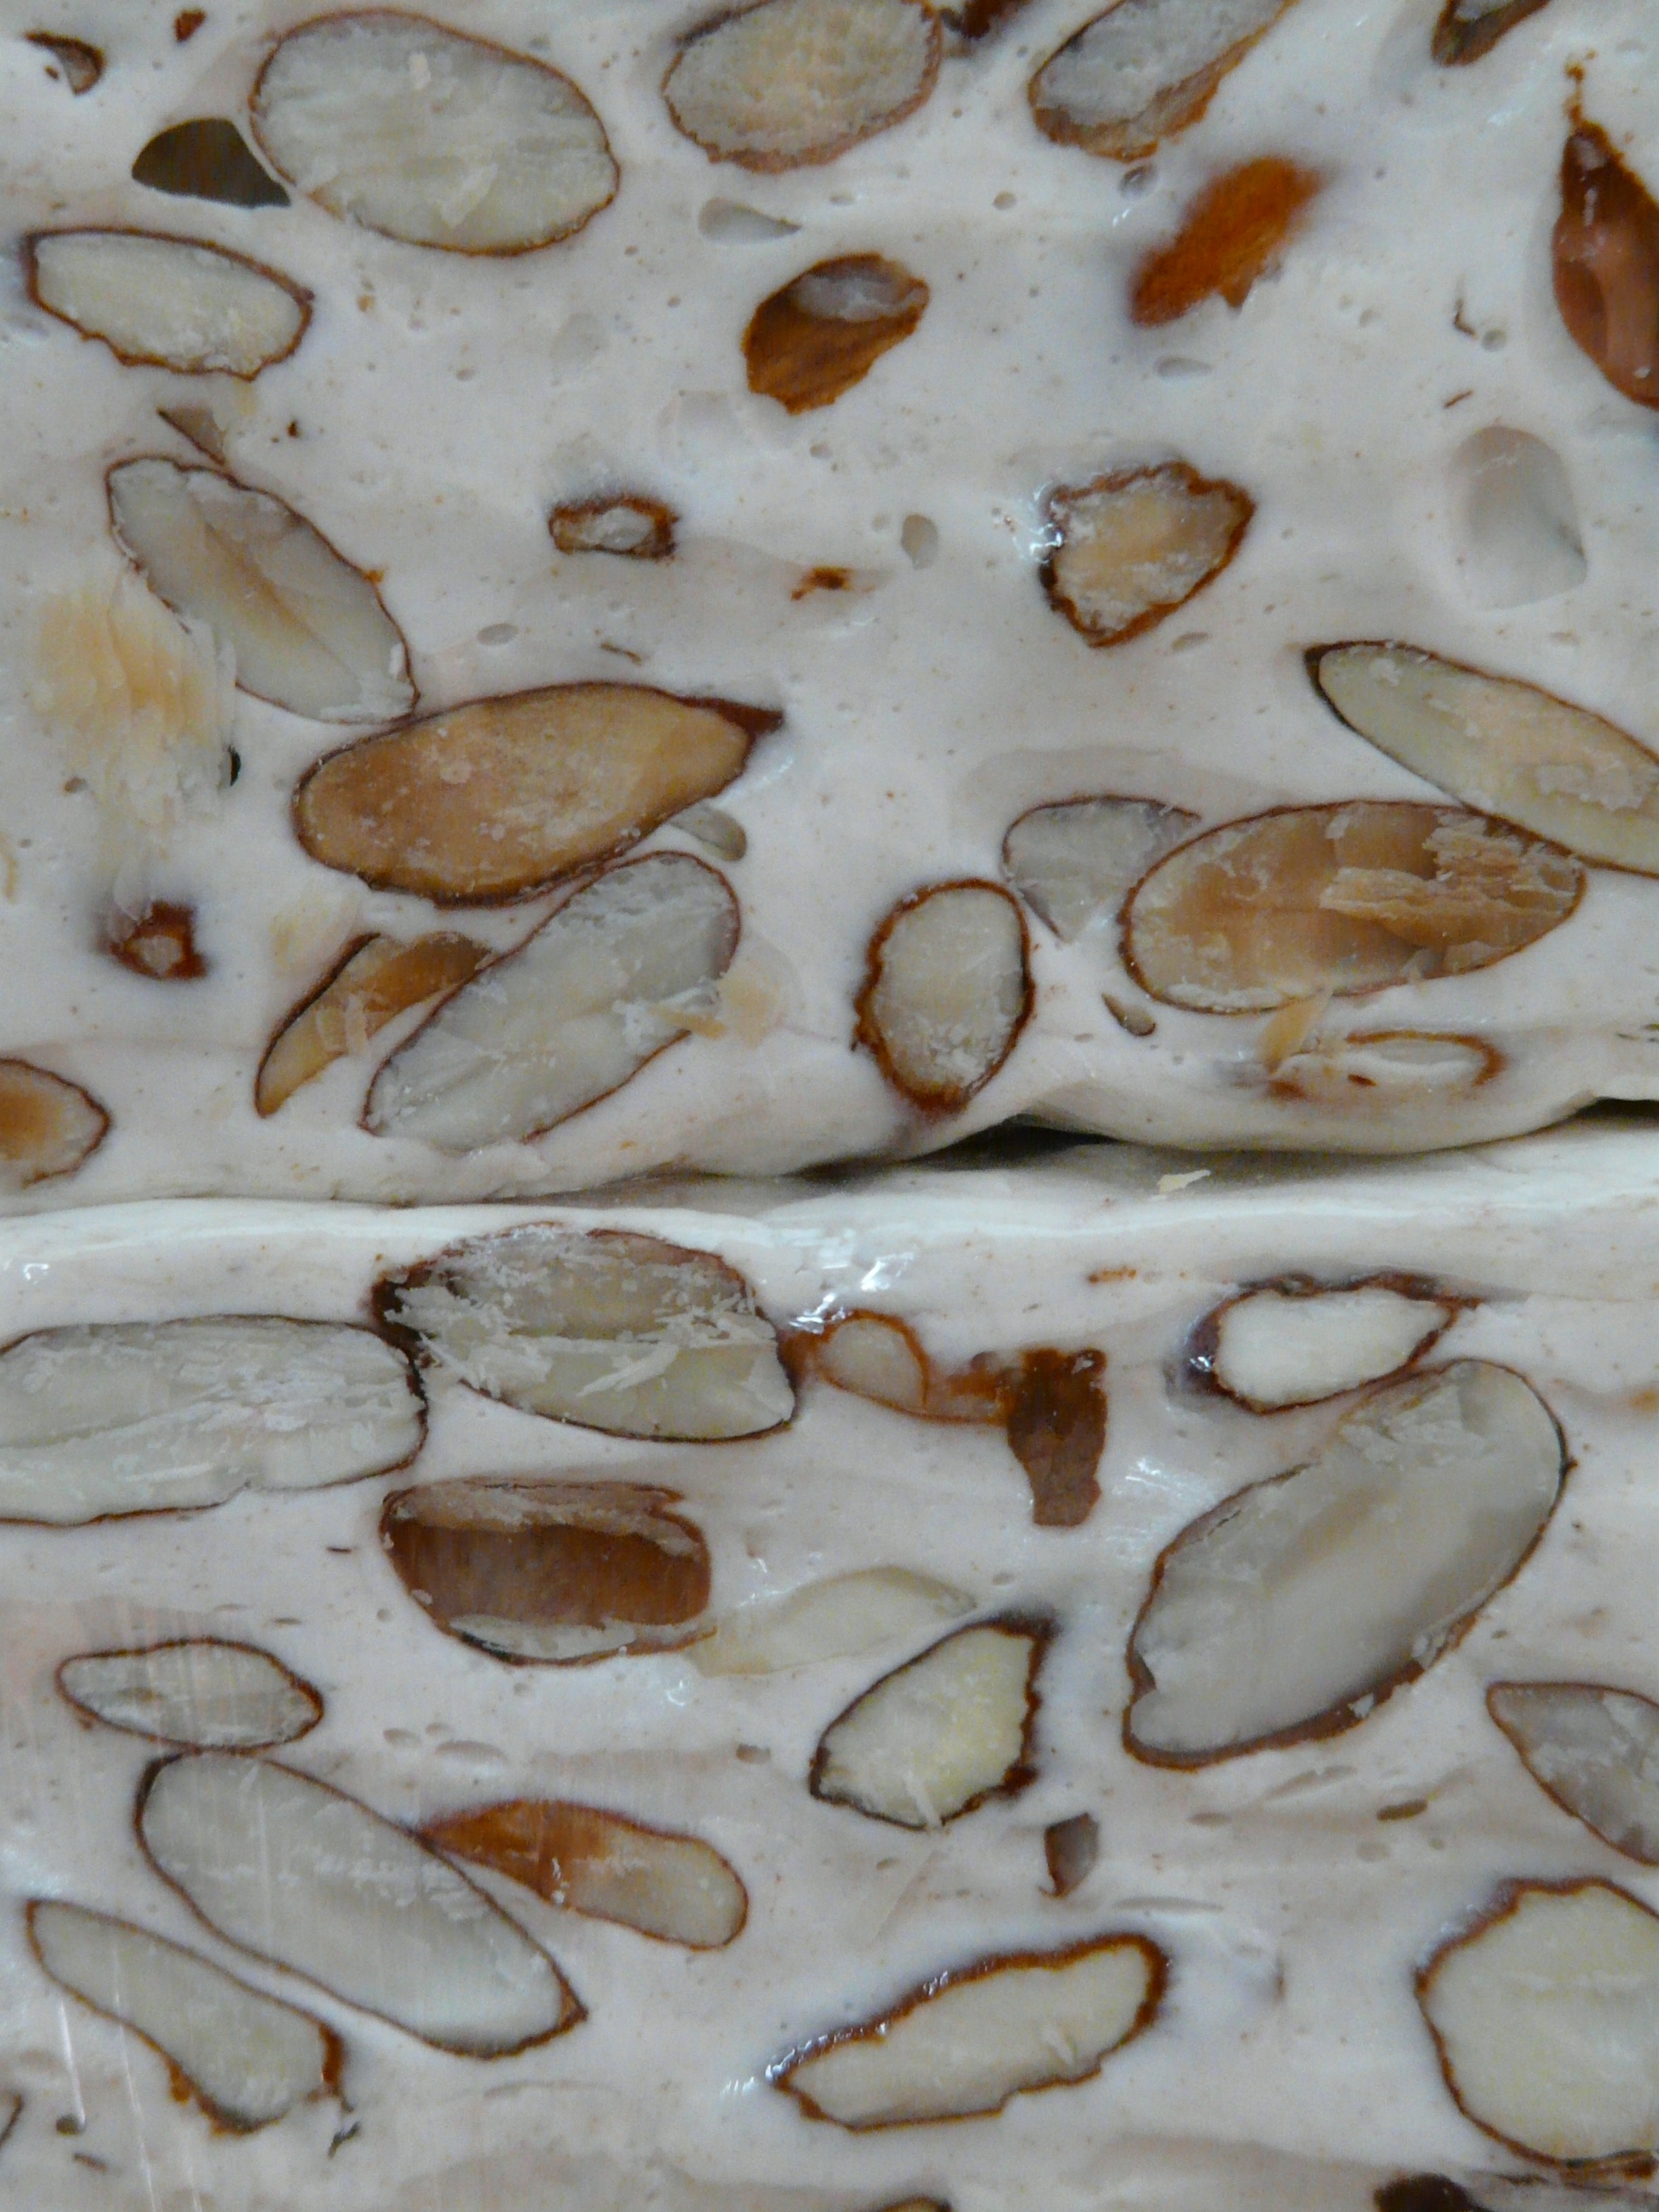
honey, dish, food, produce, baking, dessert, sweetness, almonds, treat, baked goods, flowering plant, turkish honey, snack food